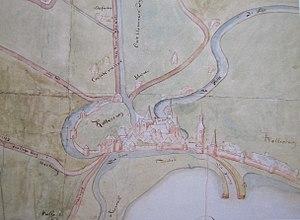
Dessin de Rotterdam en 1540 par l'artiste Cornelis Cornelisz de Schilder.Les bâtiments centraux sont sur l'actuel Blaak et Groenendaal. Les tours de l'église ne sont pas encore construites. A droite de l'église, l'hôtel de ville et ses tours. Tout à droite, le couvent dominicain.
Rotterdam est une commune néerlandaise, située dans la province de Hollande-Méridionale. La population municipale est de 634 660 habitants. Environ 1 424 000 habitent dans son agglomération, qui fait partie de la conurbation de la Randstad. Ses habitants sont les Rotterdamois.